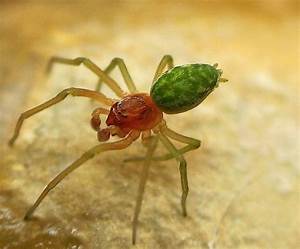
Label: spider